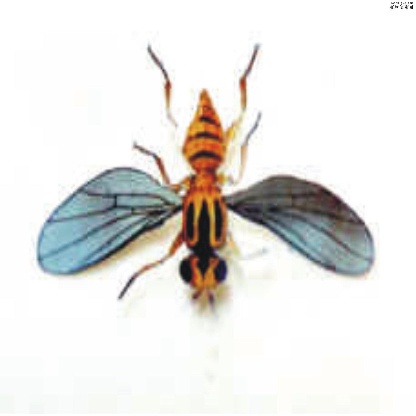
Nhãn: Rầy Nâu (Brown Plant Hopper)